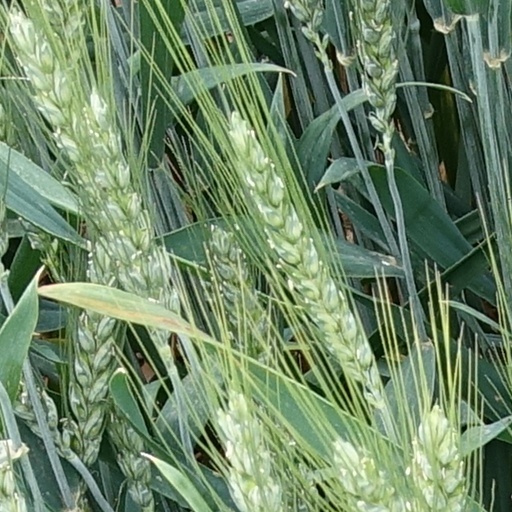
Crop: wheat